Act of Mediation

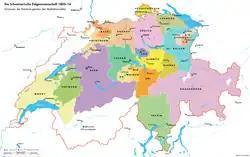
Cantons as set by the Act of Mediation

The following 40 articles, which were known as the "Acte fédéral" or Acts of Confederation, defined the duties and powers of the federal government. The responsibilities of the Confederation included: providing equality for all citizens, creation of a Federal Army, the removal of internal trade barriers and international diplomacy. There were to be no privileged classes, burghers or subject lands. Switzerland was mentioned throughout the Act. Every Swiss citizen was now free to move and settle anywhere in the new Confederation. The cantons guaranteed to respect each other's constitutions, borders and independence. The highest body of government was the "Tagsatzung" or Diet which was held in one of the six "vororten" (or leading cities, which were: Fribourg, Bern, Solothurn, Basel, Zürich and Lucerne) each year. The Diet was presided over by the "Landammann der Schweiz" who was the chief magistrate of the "vorort" in which the Diet met during that year. In the Diet, six cantons which had a population of more than 100,000 (Bern, Zürich, Vaud, St Gallen, Graubünden and Aargau) were given two votes, the others having but one apiece.